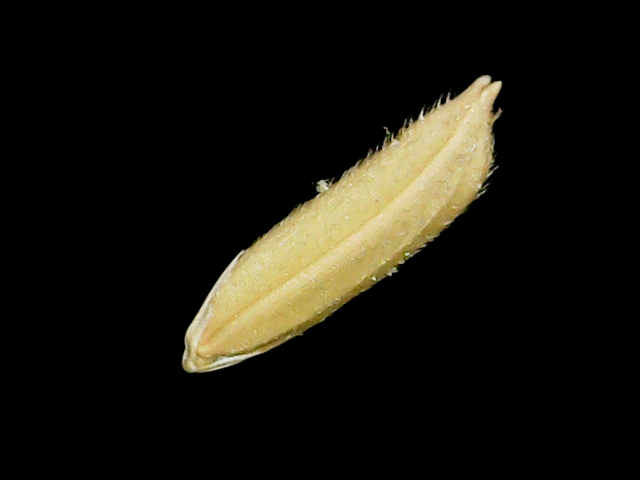
Rice variety: Binadhan07